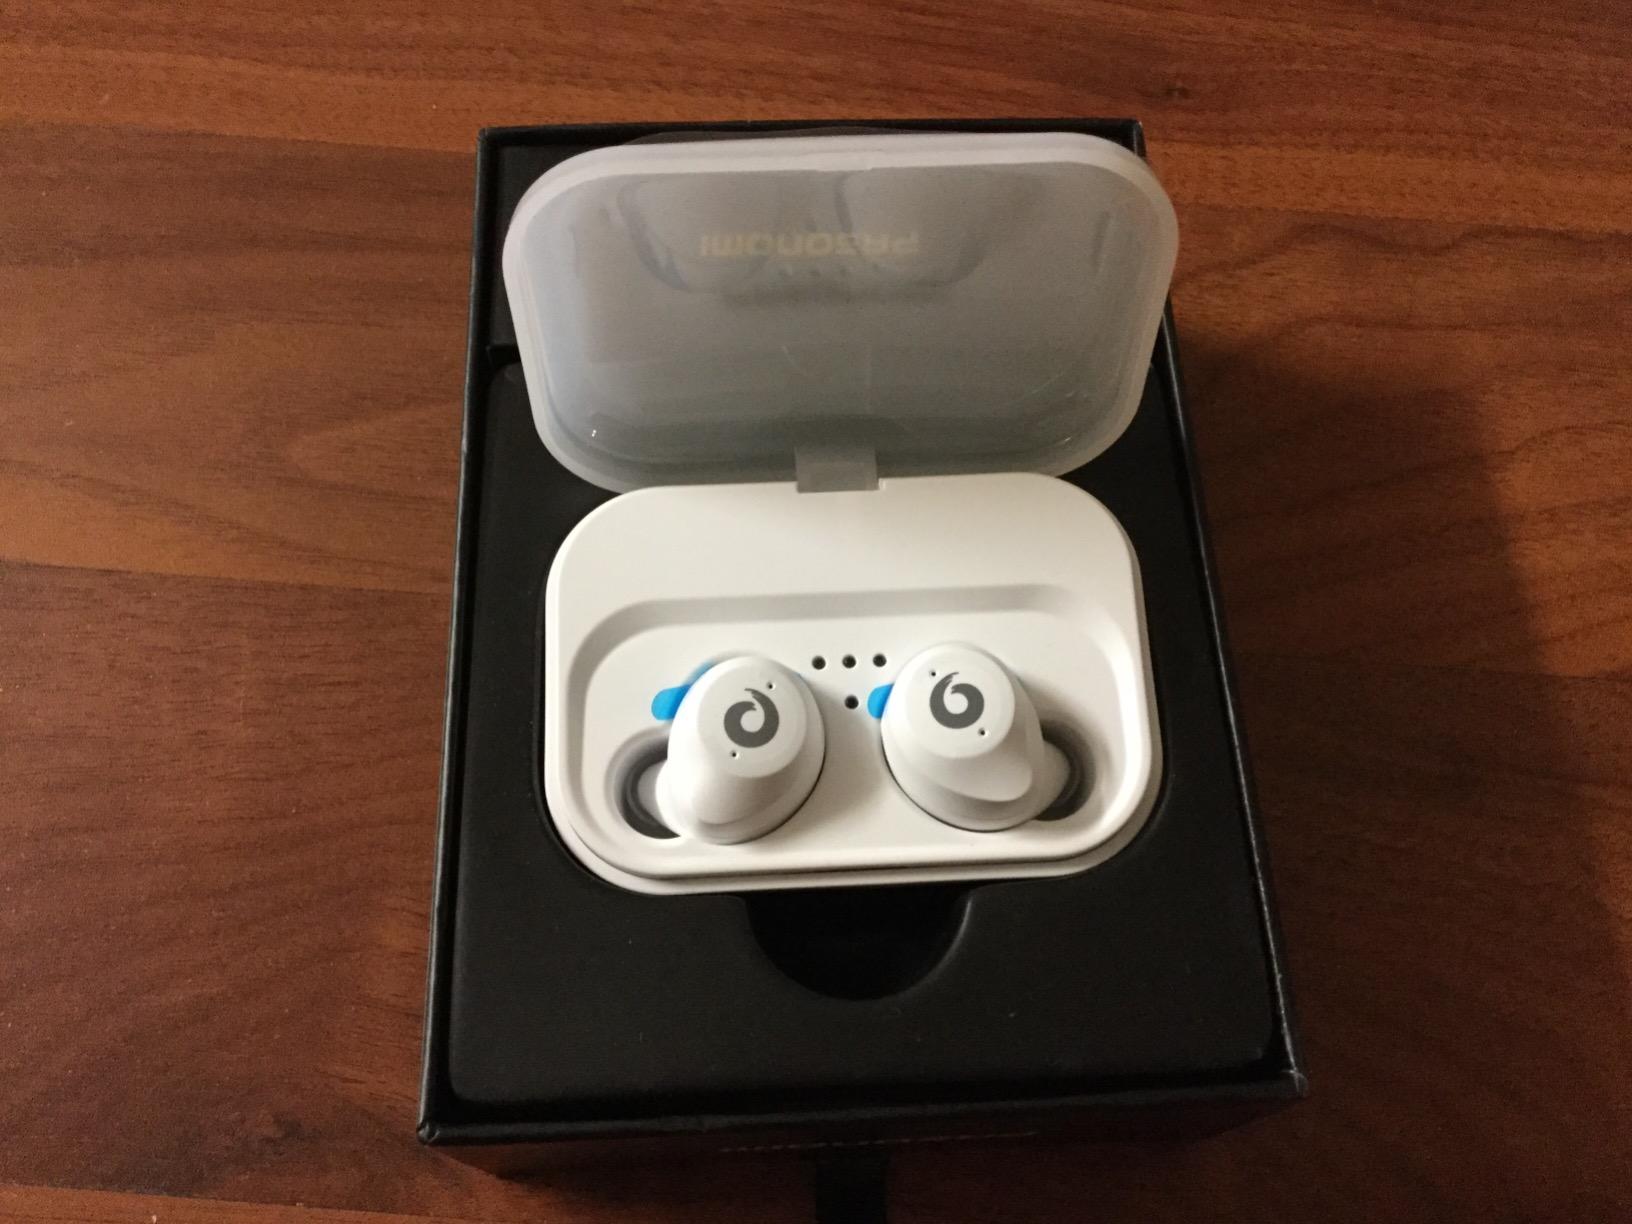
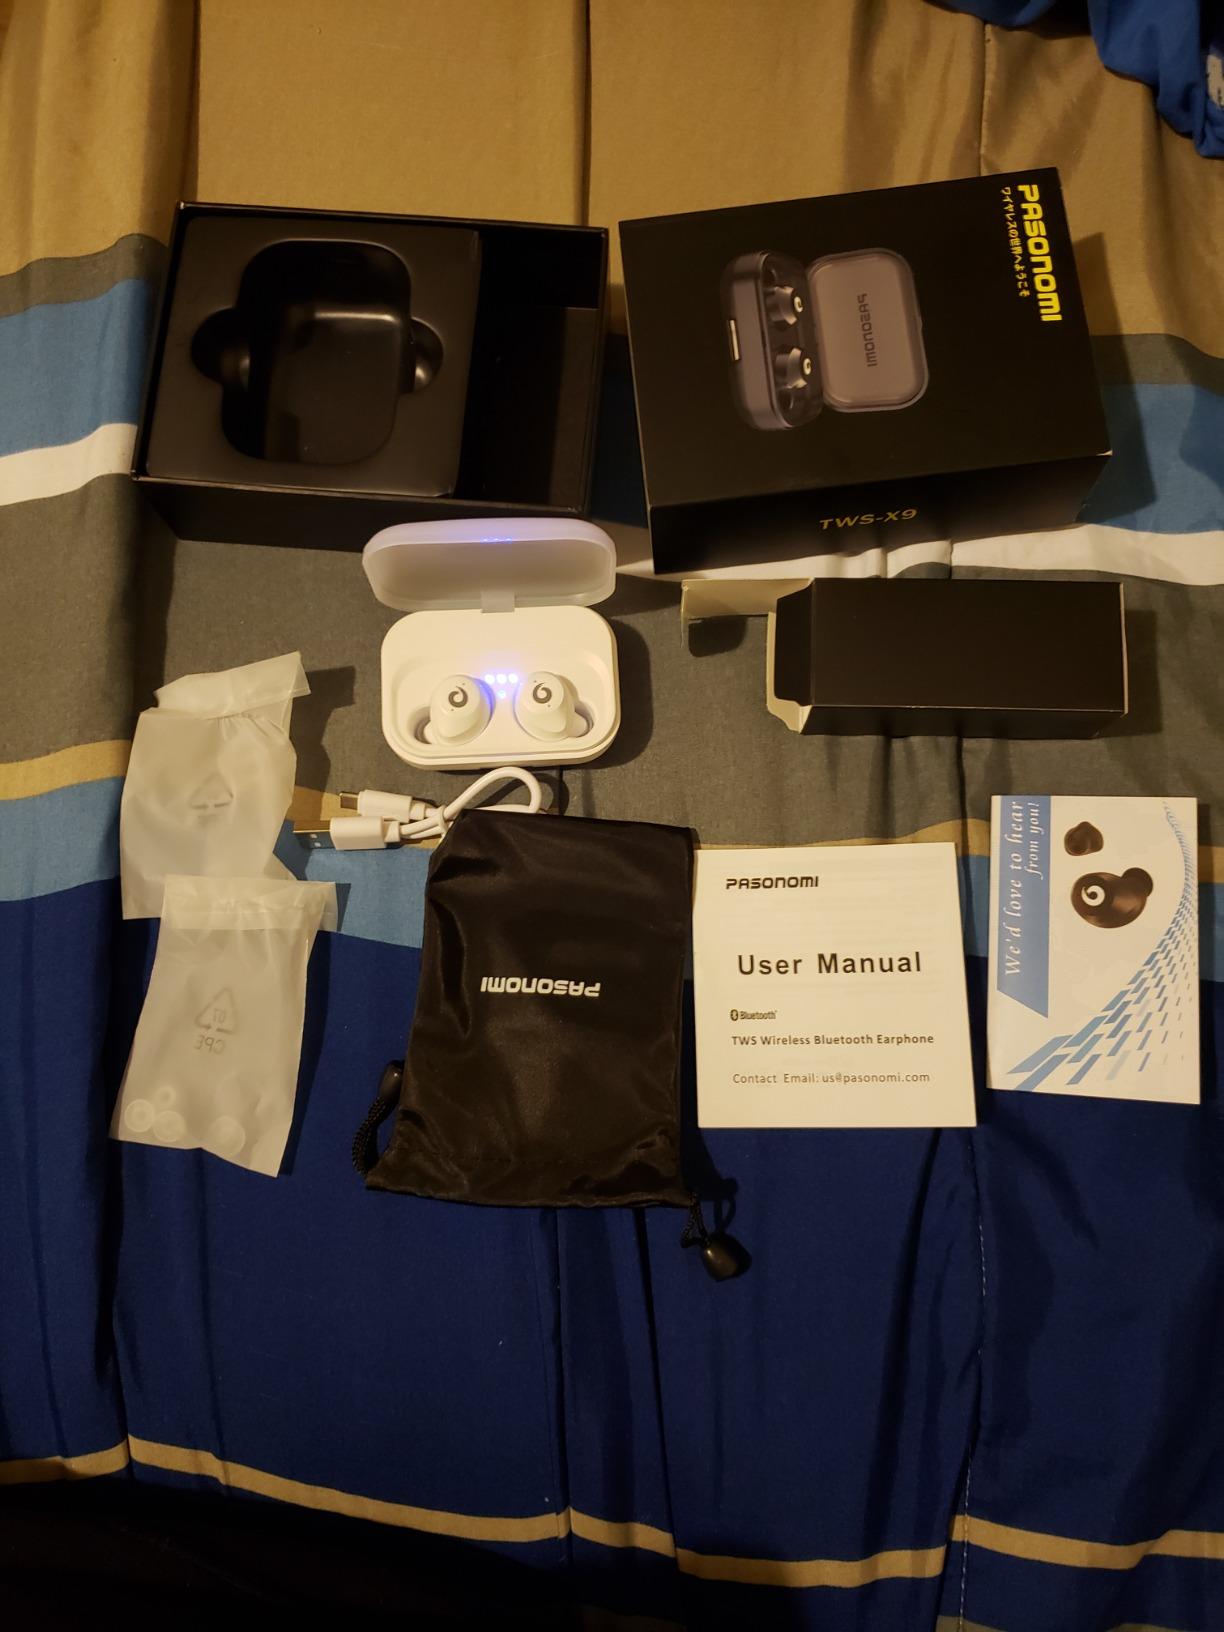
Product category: earbuds
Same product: yes